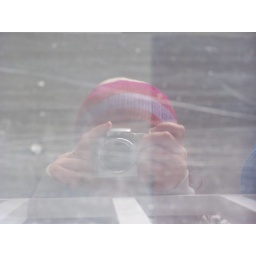
Being very vain and taking a photo of myself in a glass floor in a gallery in Berlin